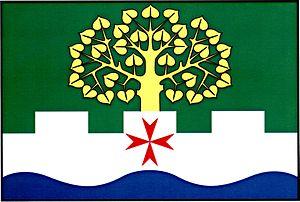
Loukovec est une commune du district de Mladá Boleslav, dans la région de Bohême-Centrale, en République tchèque. Sa population s'élevait à 346 habitants en 2020.